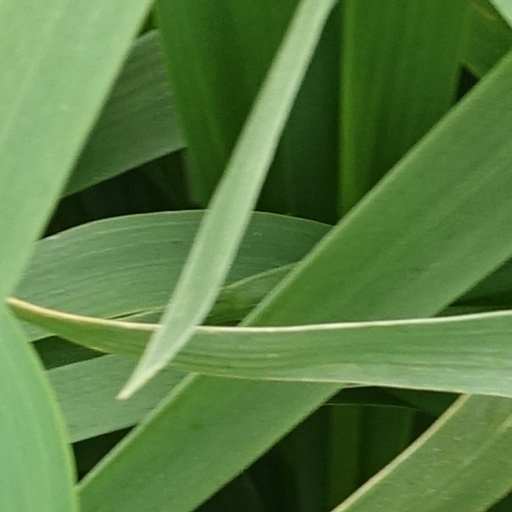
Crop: wheat